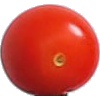
Label: Tomato Cherry Red 1